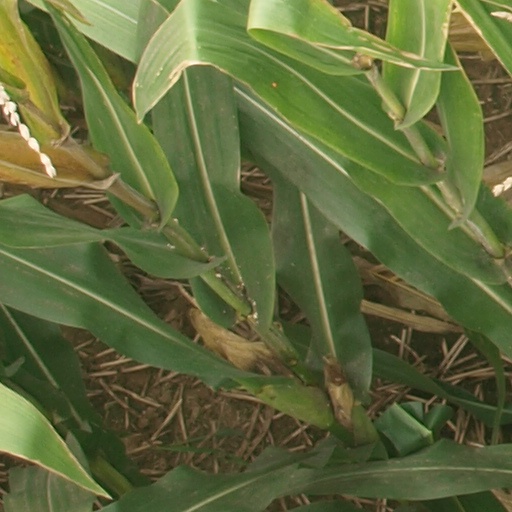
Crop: maize; corn